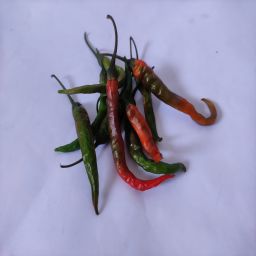
Crop: Chile Pepper
Quality: Old